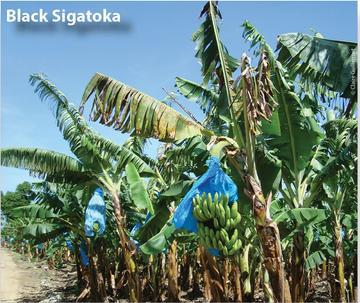
Plant: Banana
Disease: banana black leaf streak